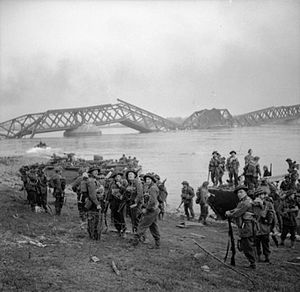
De vestallieredes invasion af Tyskland / Operationer / Montgomery indleder Operation Plunder (23. marts)
Mænd fra 1. Cheshire regiment krydser Rhinen i Buffalo-amfibiekøretøjer nær Weser den 24. marts
Efter at have overskredet Rhinen trængte de Vestallierede ind i hele det vestlige Tyskland, fra Østersøen i nord til Østrig i syd inden tyskerne kapitulerede den 7. maj 1945.